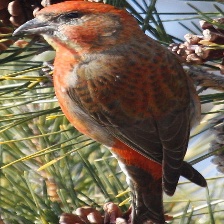
Species: RED CROSSBILL
Scientific name: LOXIA CURVIROSTRA